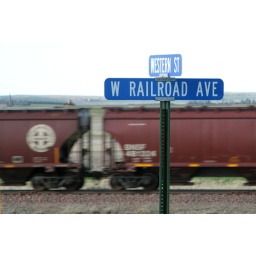
An empty grain train (BNSF X-INBEME) rumbles past an appropriately-named street in Gascoyne, North Dakota